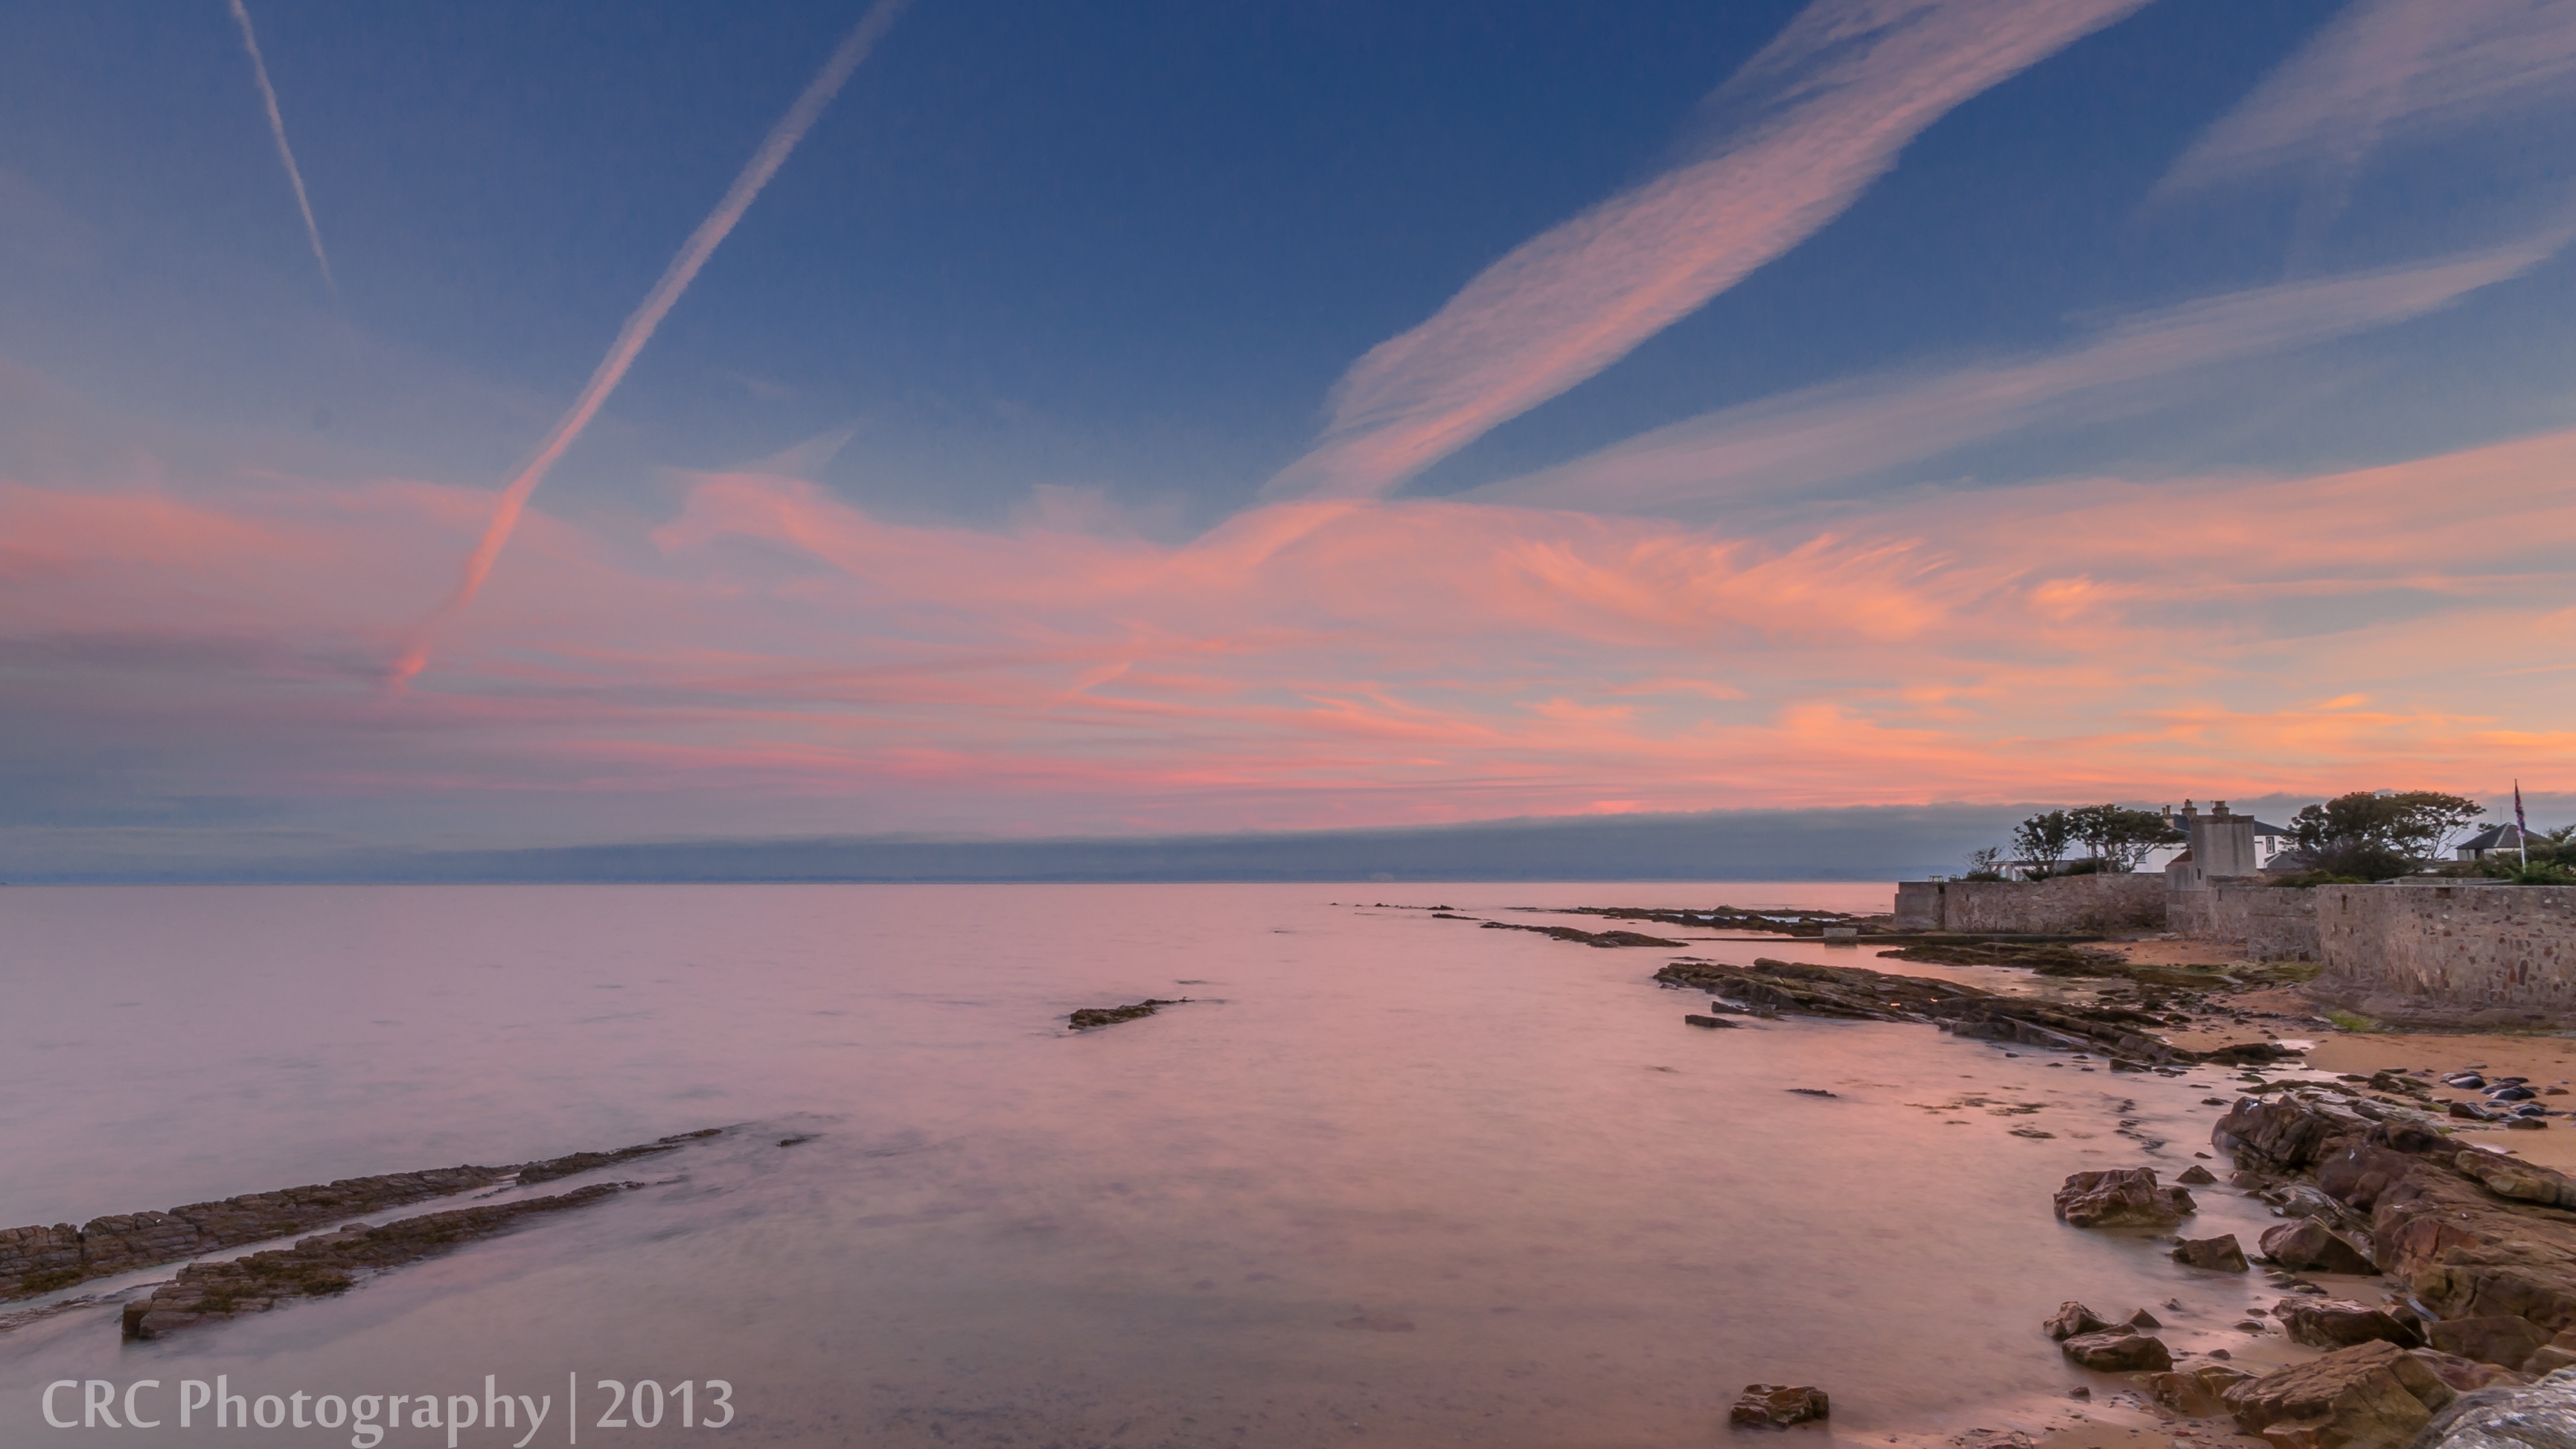
beach, sea, coast, water, ocean, horizon, cloud, sky, sunrise, sunset, shore, wave, dawn, dusk, bay, body of water, uk, scotland, afterglow, wind wave